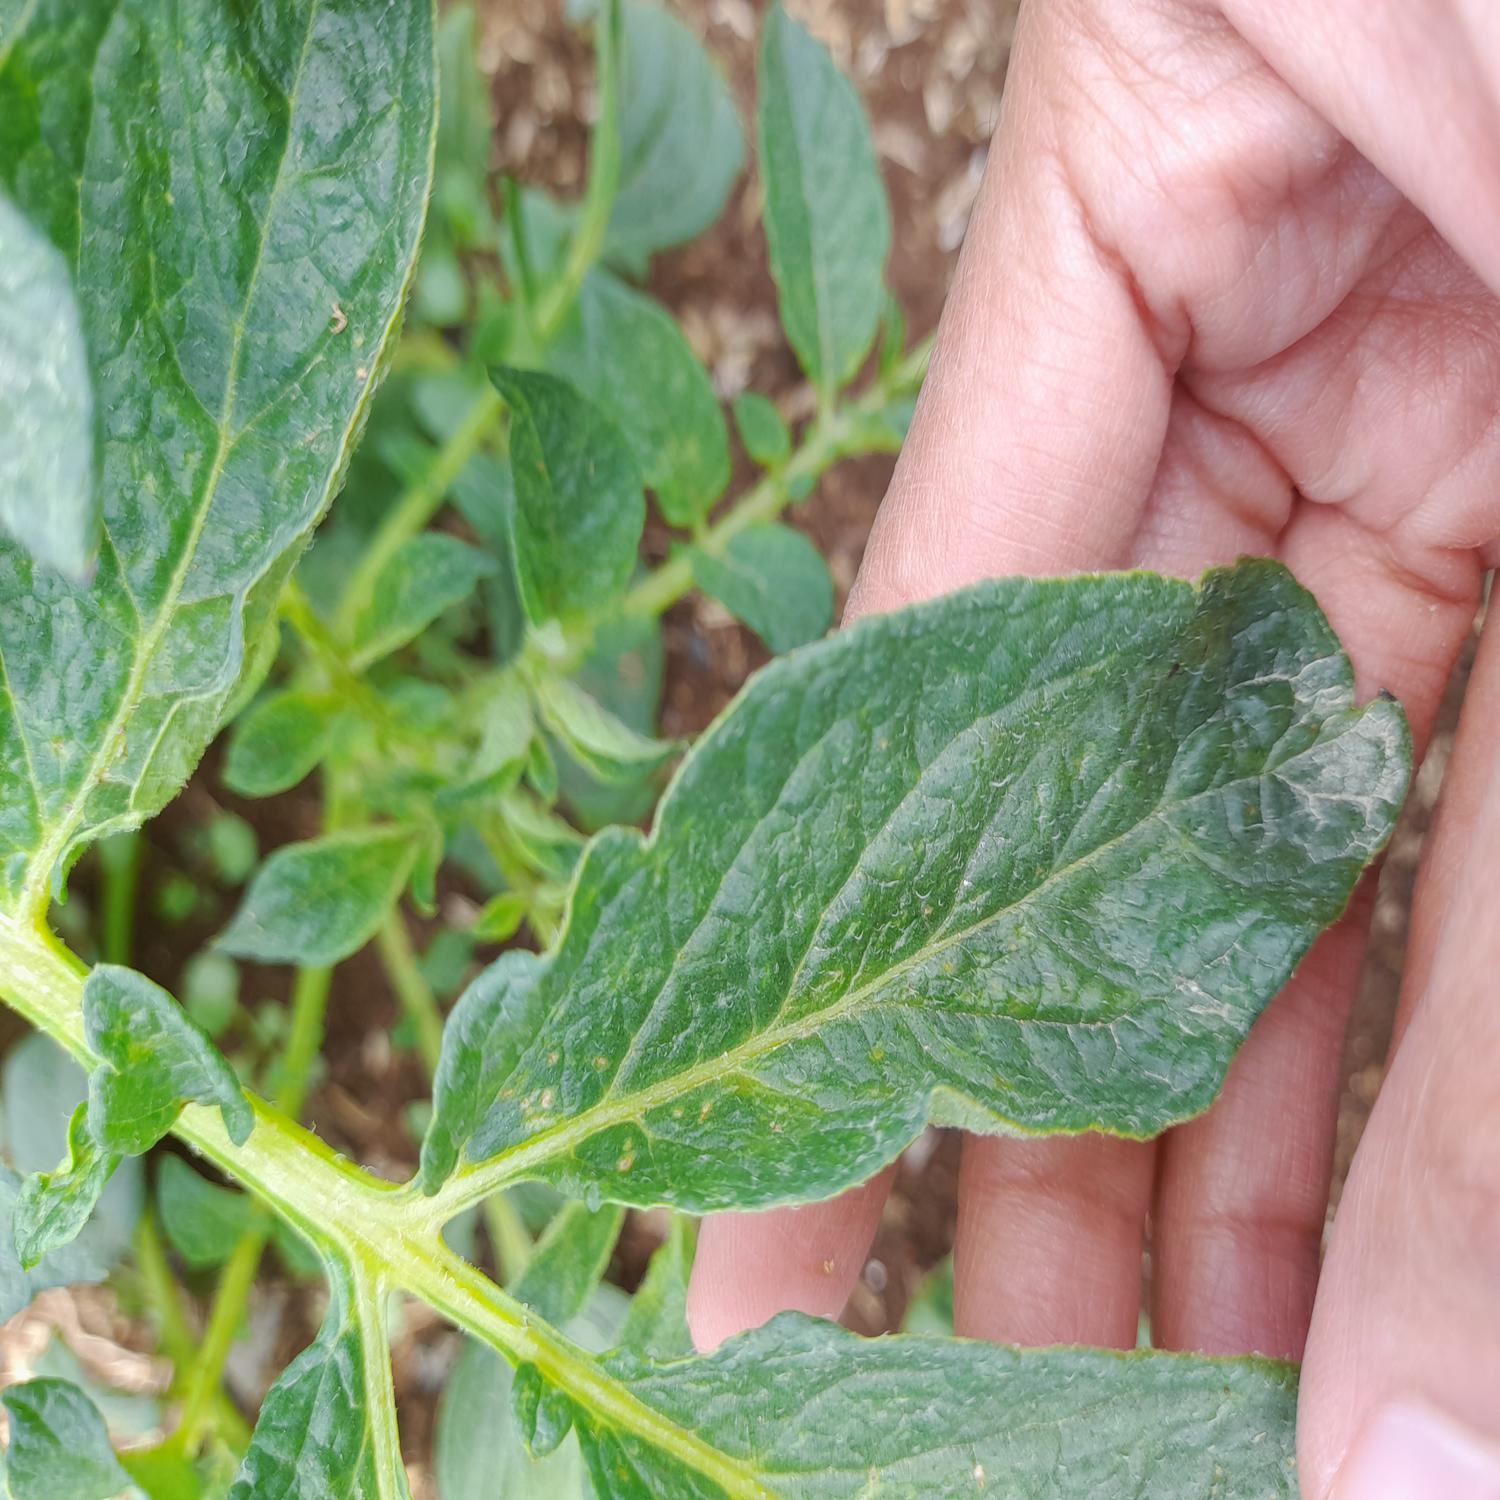
Label: Virus